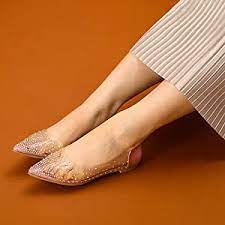
Label: Ballet Flat